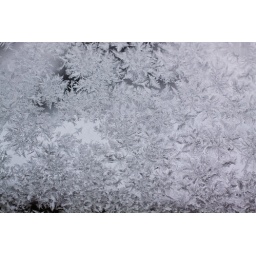
All the windows in our house are fairly new except this one, and it gets nice and frosty in -10 weather.